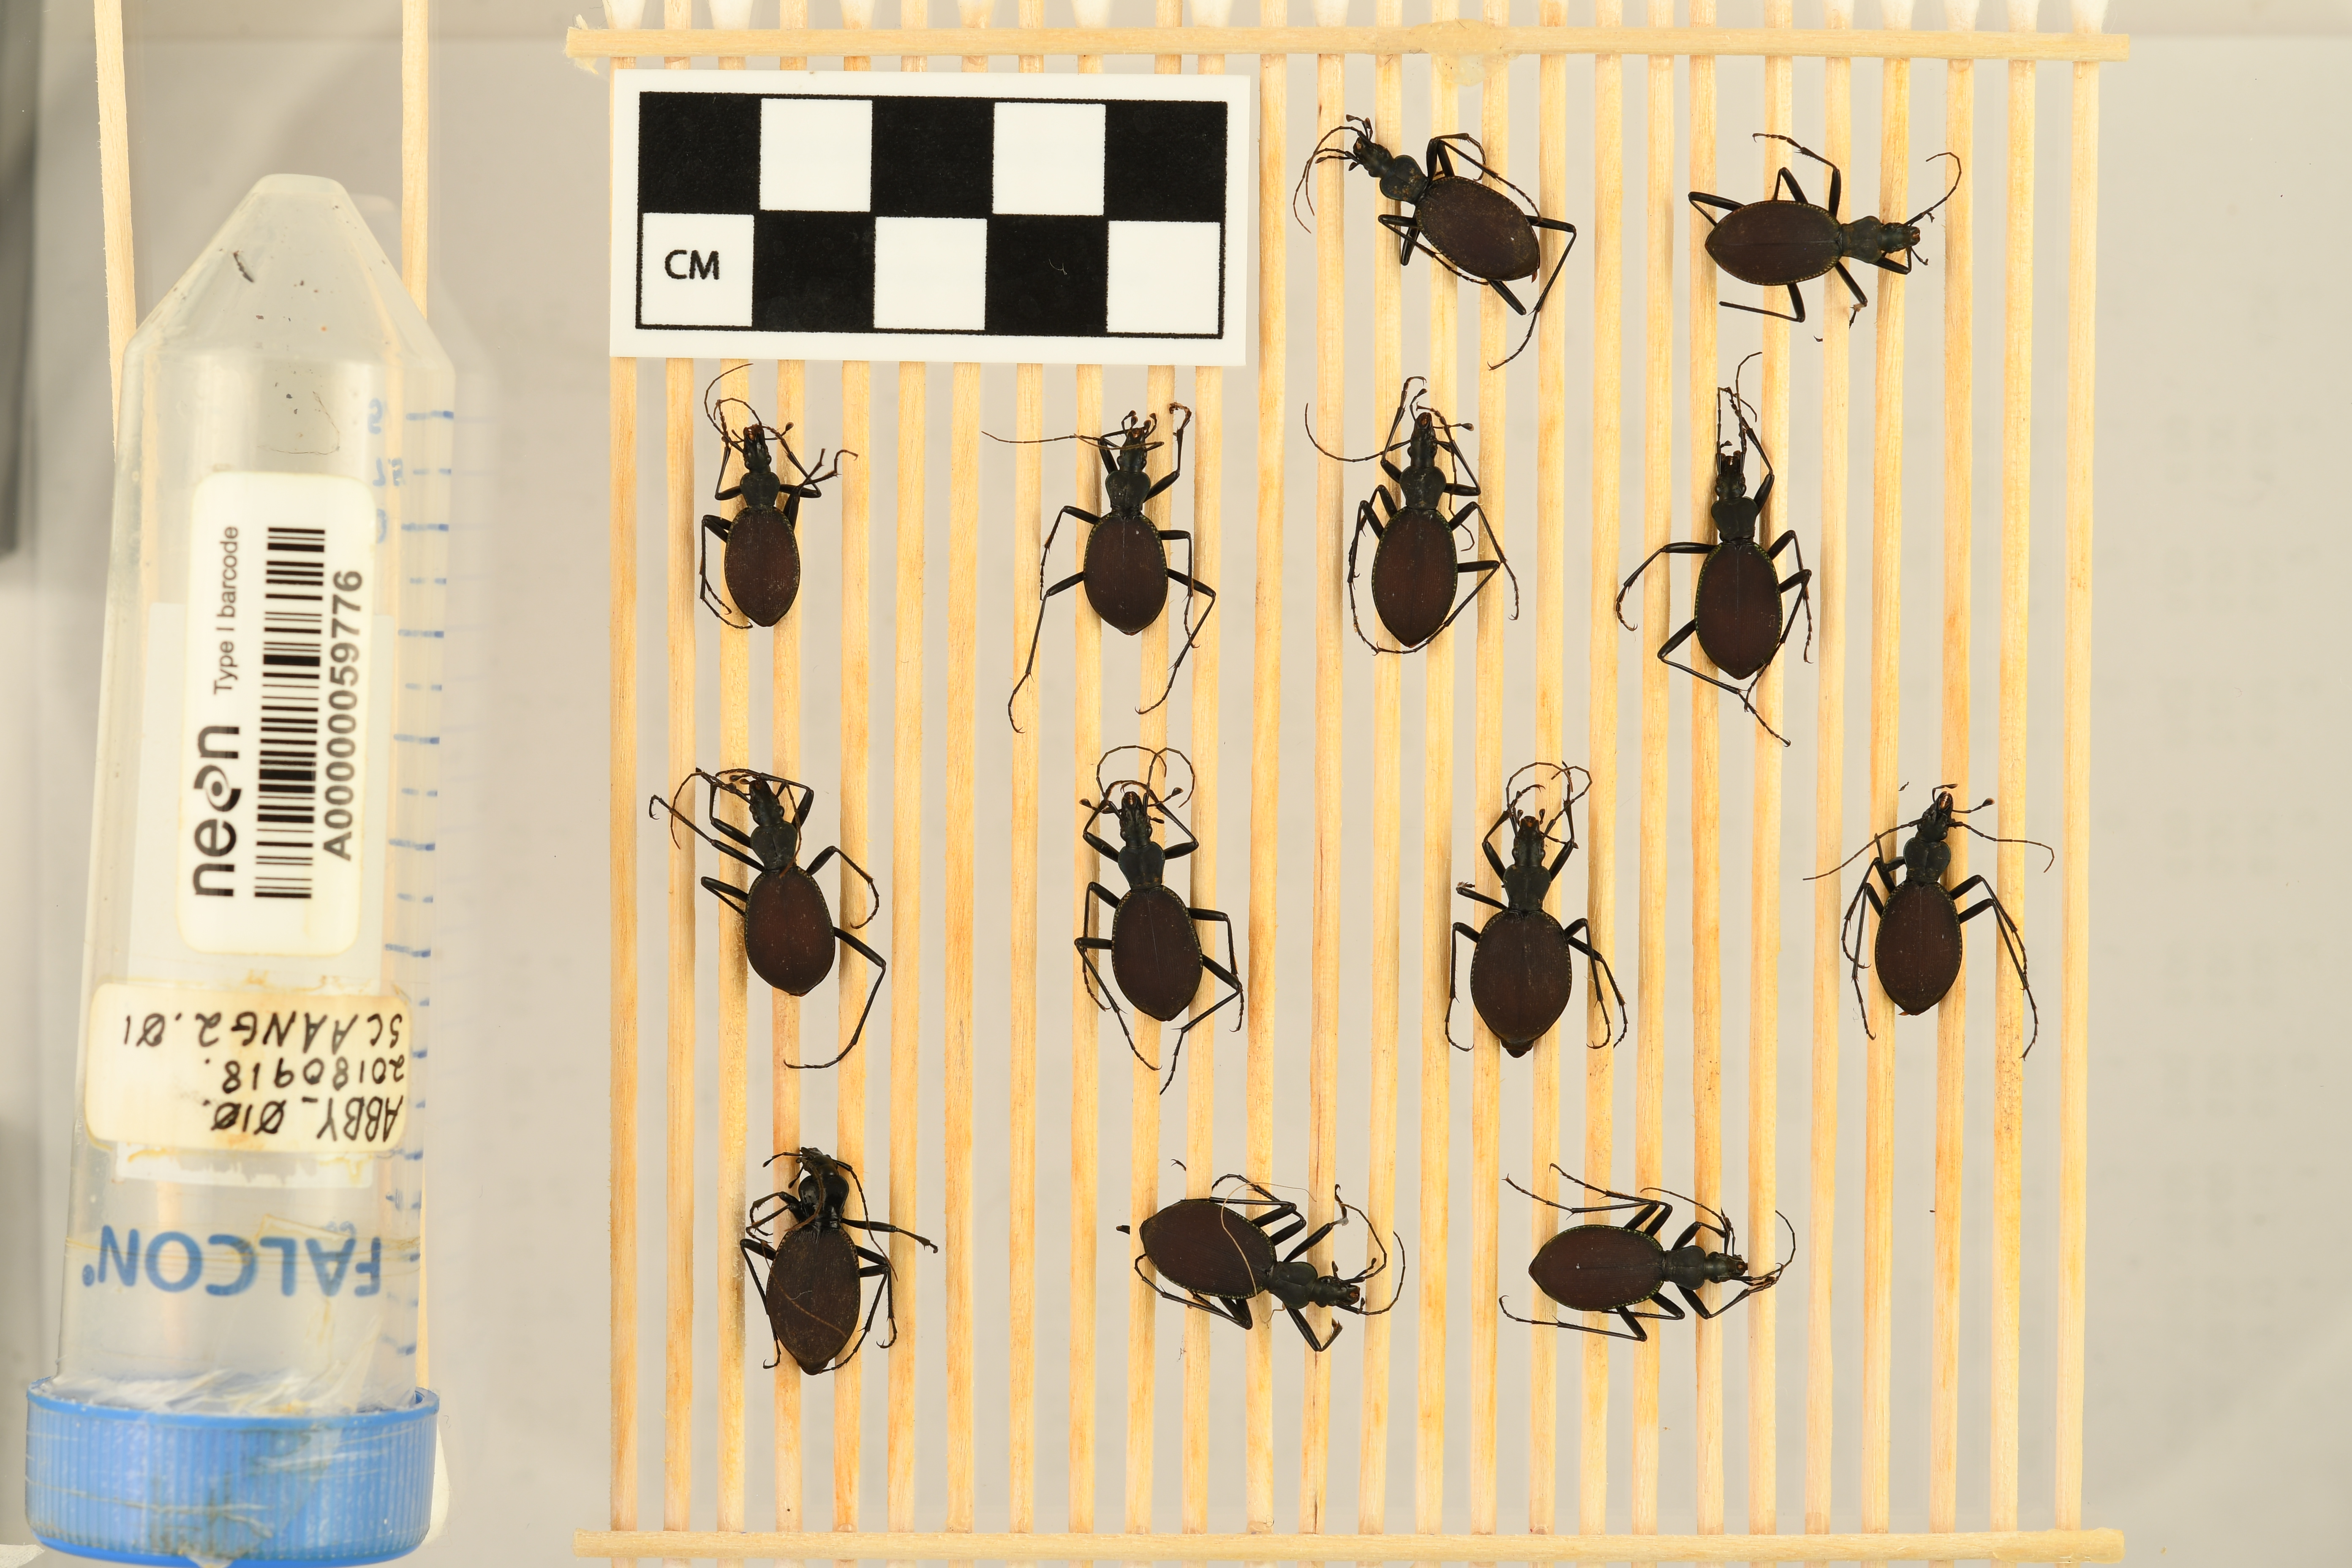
Scaphinotus angusticollis — Abby Road NEON, plot ABBY_010. Beetle 1, ElytraLength: 1.181 cm (lying flat: Yes)

Scaphinotus angusticollis — Abby Road NEON, plot ABBY_010. Beetle 1, ElytraWidth: 0.5189 cm (lying flat: Yes)

Scaphinotus angusticollis — Abby Road NEON, plot ABBY_010. Beetle 2, ElytraLength: 1.194 cm (lying flat: Yes)

Scaphinotus angusticollis — Abby Road NEON, plot ABBY_010. Beetle 2, ElytraWidth: 0.5273 cm (lying flat: Yes)

Scaphinotus angusticollis — Abby Road NEON, plot ABBY_010. Beetle 3, ElytraLength: 1.034 cm (lying flat: Yes)

Scaphinotus angusticollis — Abby Road NEON, plot ABBY_010. Beetle 3, ElytraWidth: 0.4736 cm (lying flat: Yes)

Scaphinotus angusticollis — Abby Road NEON, plot ABBY_010. Beetle 4, ElytraLength: 1.055 cm (lying flat: Yes)

Scaphinotus angusticollis — Abby Road NEON, plot ABBY_010. Beetle 4, ElytraWidth: 0.5591 cm (lying flat: Yes)

Scaphinotus angusticollis — Abby Road NEON, plot ABBY_010. Beetle 5, ElytraLength: 1.219 cm (lying flat: Yes)

Scaphinotus angusticollis — Abby Road NEON, plot ABBY_010. Beetle 5, ElytraWidth: 0.5393 cm (lying flat: Yes)

Scaphinotus angusticollis — Abby Road NEON, plot ABBY_010. Beetle 6, ElytraLength: 1.215 cm (lying flat: Yes)

Scaphinotus angusticollis — Abby Road NEON, plot ABBY_010. Beetle 6, ElytraWidth: 0.613 cm (lying flat: Yes)

Scaphinotus angusticollis — Abby Road NEON, plot ABBY_010. Beetle 7, ElytraLength: 1.121 cm (lying flat: Yes)

Scaphinotus angusticollis — Abby Road NEON, plot ABBY_010. Beetle 7, ElytraWidth: 0.5724 cm (lying flat: Yes)

Scaphinotus angusticollis — Abby Road NEON, plot ABBY_010. Beetle 8, ElytraLength: 1.177 cm (lying flat: Yes)

Scaphinotus angusticollis — Abby Road NEON, plot ABBY_010. Beetle 8, ElytraWidth: 0.6082 cm (lying flat: Yes)

Scaphinotus angusticollis — Abby Road NEON, plot ABBY_010. Beetle 9, ElytraLength: 1.206 cm (lying flat: Yes)

Scaphinotus angusticollis — Abby Road NEON, plot ABBY_010. Beetle 9, ElytraWidth: 0.6992 cm (lying flat: Yes)

Scaphinotus angusticollis — Abby Road NEON, plot ABBY_010. Beetle 10, ElytraLength: 1.163 cm (lying flat: Yes)

Scaphinotus angusticollis — Abby Road NEON, plot ABBY_010. Beetle 10, ElytraWidth: 0.5922 cm (lying flat: Yes)

Scaphinotus angusticollis — Abby Road NEON, plot ABBY_010. Beetle 11, ElytraLength: 1.239 cm (lying flat: Yes)

Scaphinotus angusticollis — Abby Road NEON, plot ABBY_010. Beetle 11, ElytraWidth: 0.6376 cm (lying flat: Yes)

Scaphinotus angusticollis — Abby Road NEON, plot ABBY_010. Beetle 12, ElytraLength: 1.194 cm (lying flat: Yes)

Scaphinotus angusticollis — Abby Road NEON, plot ABBY_010. Beetle 12, ElytraWidth: 0.579 cm (lying flat: Yes)

Scaphinotus angusticollis — Abby Road NEON, plot ABBY_010. Beetle 13, ElytraLength: 1.173 cm (lying flat: Yes)

Scaphinotus angusticollis — Abby Road NEON, plot ABBY_010. Beetle 13, ElytraWidth: 0.5703 cm (lying flat: Yes)